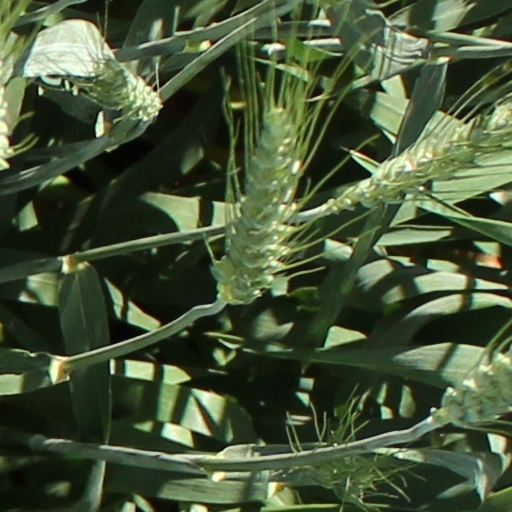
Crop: wheat